Diane Finegood

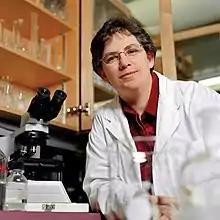
Finegood in 2003

Finegood has received many honours and awards throughout her career. In 1995, Finegood received Diabetes Canada's Young Scientist Award for the purpose of encouraging "outstanding research conducted in Canada by young scientists in the field of diabetes.". In 2001, she was recognized with the B.C. Sugar Achievement award as someone who has "brought distinction to the university and B.C. by achieving national and international recognition." and in 2002 a Woman of Distinction award "for her ground-breaking diabetes research on the onset of juvenile and adult diabetes." Finegood was later recognized as a Trailblazer & Trendsetter in the 2006 Top 100 Canada's Most Powerful Women. In 2007, she was elected a Fellow of the Canadian Academy of Health Sciences. She also received the 2008 Frederick G. Banting Award from Diabetes Canada for her contributions to obesity and diabetes.